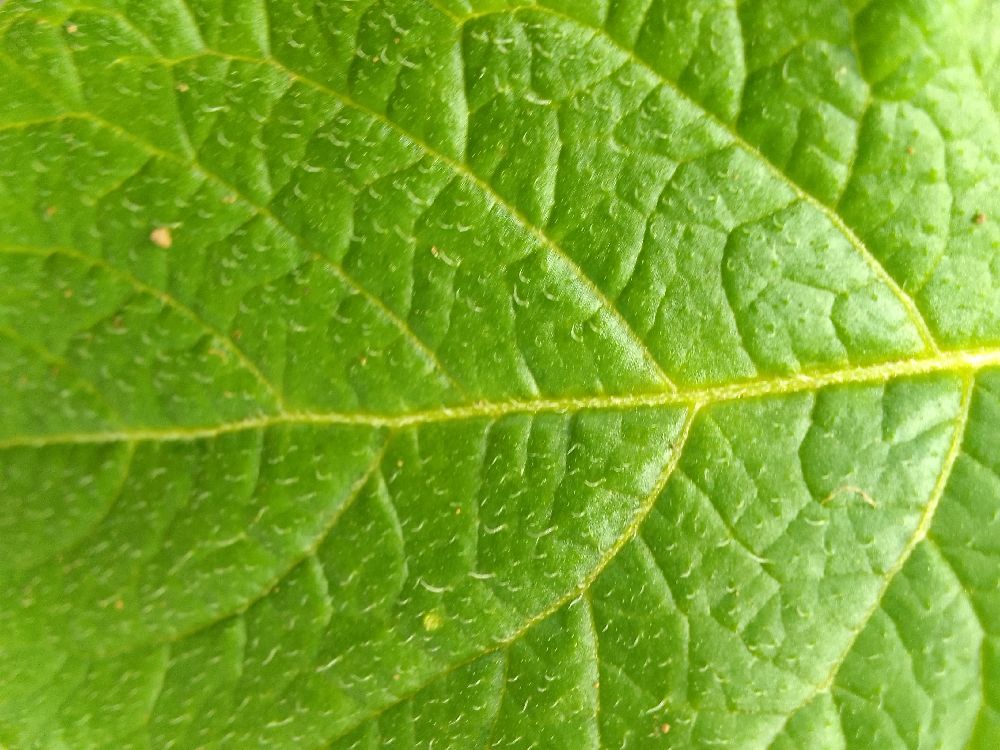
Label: Healthy